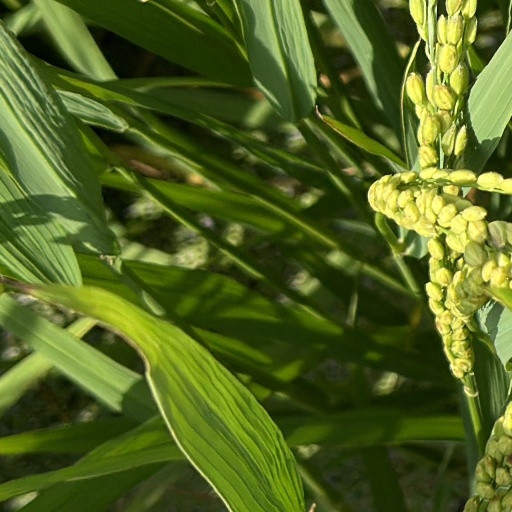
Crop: rice